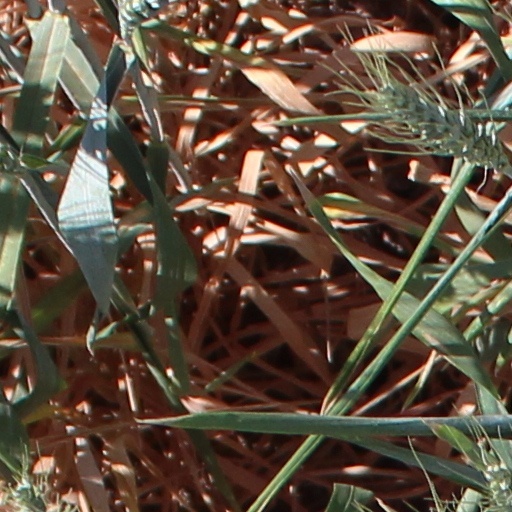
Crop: wheat